Hope Solo

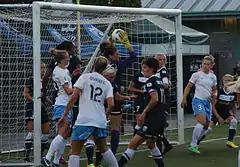
Solo makes a save during a match against the Chicago Red Stars on July 25, 2013, at Starfire Stadium in Tukwila, Washington.

On January 19, 2013, it was announced that Solo was one of three members from the United States national team, along with Megan Rapinoe and Amy Rodriguez, allocated to the Seattle Reign FC for the inaugural season of the National Women's Soccer League, as part of the NWSL Player Allocation. Two months later, it was reported that she was undergoing wrist surgery and would miss about half the season because of recovery. Joining news that Amy Rodriguez would be out for the season because of pregnancy and Megan Rapinoe would be returning mid-season after a six-month stint for Olympique Lyonnais, the Reign faced a tough first half of the season and went 0–9–1 in their first ten games. With the return of Solo, Rapinoe, and some additional lineup changes made during the early summer, the Reign turned their regular season record around and finished the season in seventh place with a 5–14–3 record. Solo started in all 14 matches in which she played with a 1.357 goals against average. She made 81 saves and tallied 1,260 minutes in goal.